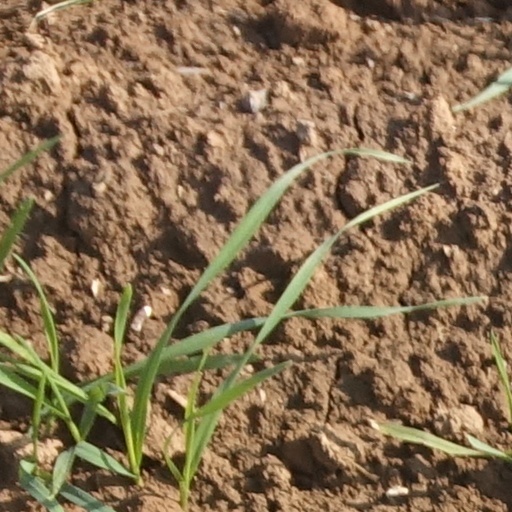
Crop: wheat